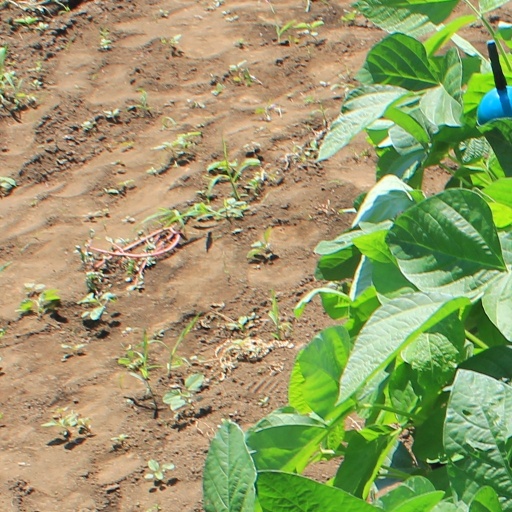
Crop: soybean